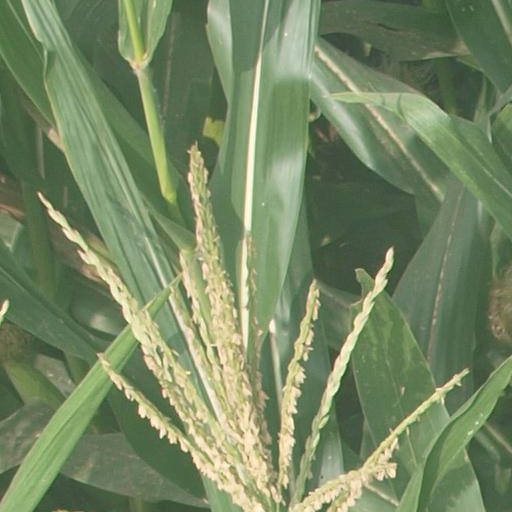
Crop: maize; corn